2000s in music

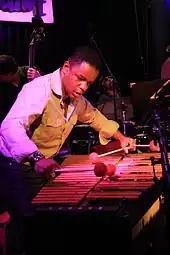
In 2003, Stephon Harris's album "The Grand Unification Theory" won the Martin E. Segal Award from Jazz at Lincoln Center.

After experiencing a dominant run of success throughout the 1990s, Mariah Carey experienced a commercial lull with "Glitter" and "Charmbracelet", the first two albums she released in the 2000s. However, she made an astounding comeback in 2005 with the release of "The Emancipation of Mimi", which debuted at No. 1 on the "Billboard" 200 albums chart. The album included the No. 1 singles "We Belong Together", which shattered airplay records and was named the Song of the Decade by Billboard, and "Don't Forget About Us", as well as "Shake It Off", which peaked at No. 2 (it was blocked from the No. 1 spot by "We Belong Together", making Carey the first female artist in "Billboard" history to occupy the top two spots on the Hot 100 as a lead artist). Additionally, Carey's 2008 album "E=MC²" spawned her 18th chart-topper, "Touch My Body", with which she surpassed Elvis Presley to become the solo artist with the most Hot 100 No. 1 songs in history.